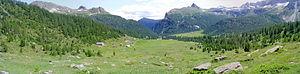
Le parc naturel de l'Alpe Veglia-Alpe Devero est un parc naturel de la région du Piémont en Italie.
Le val Cairasca est une vallée alpine située dans les Alpes pennines, dans la région d'Ossola, dans le Piémont. Il s'agit d'une vallée latérale gauche du val Divedro. Passé la localité de San Domenico di Varzo, la vallée initie une rapide descente vers Varzo pour rejoindre le val Divedro.